Grid-leak detector

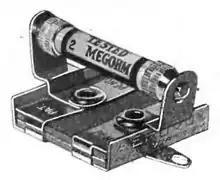
A grid leak resistor and capacitor unit from 1926. The 2 megohm cartridge resistor is replaceable so the user can try different values. The parallel capacitor is built into the holder.

A grid leak detector is an electronic circuit that demodulates an amplitude modulated alternating current and amplifies the recovered modulating voltage. The circuit utilizes the non-linear cathode to control grid conduction characteristic and the amplification factor of a vacuum tube. Invented by Lee De Forest around 1912, it was used as the detector (demodulator) in the first vacuum tube radio receivers until the 1930s.